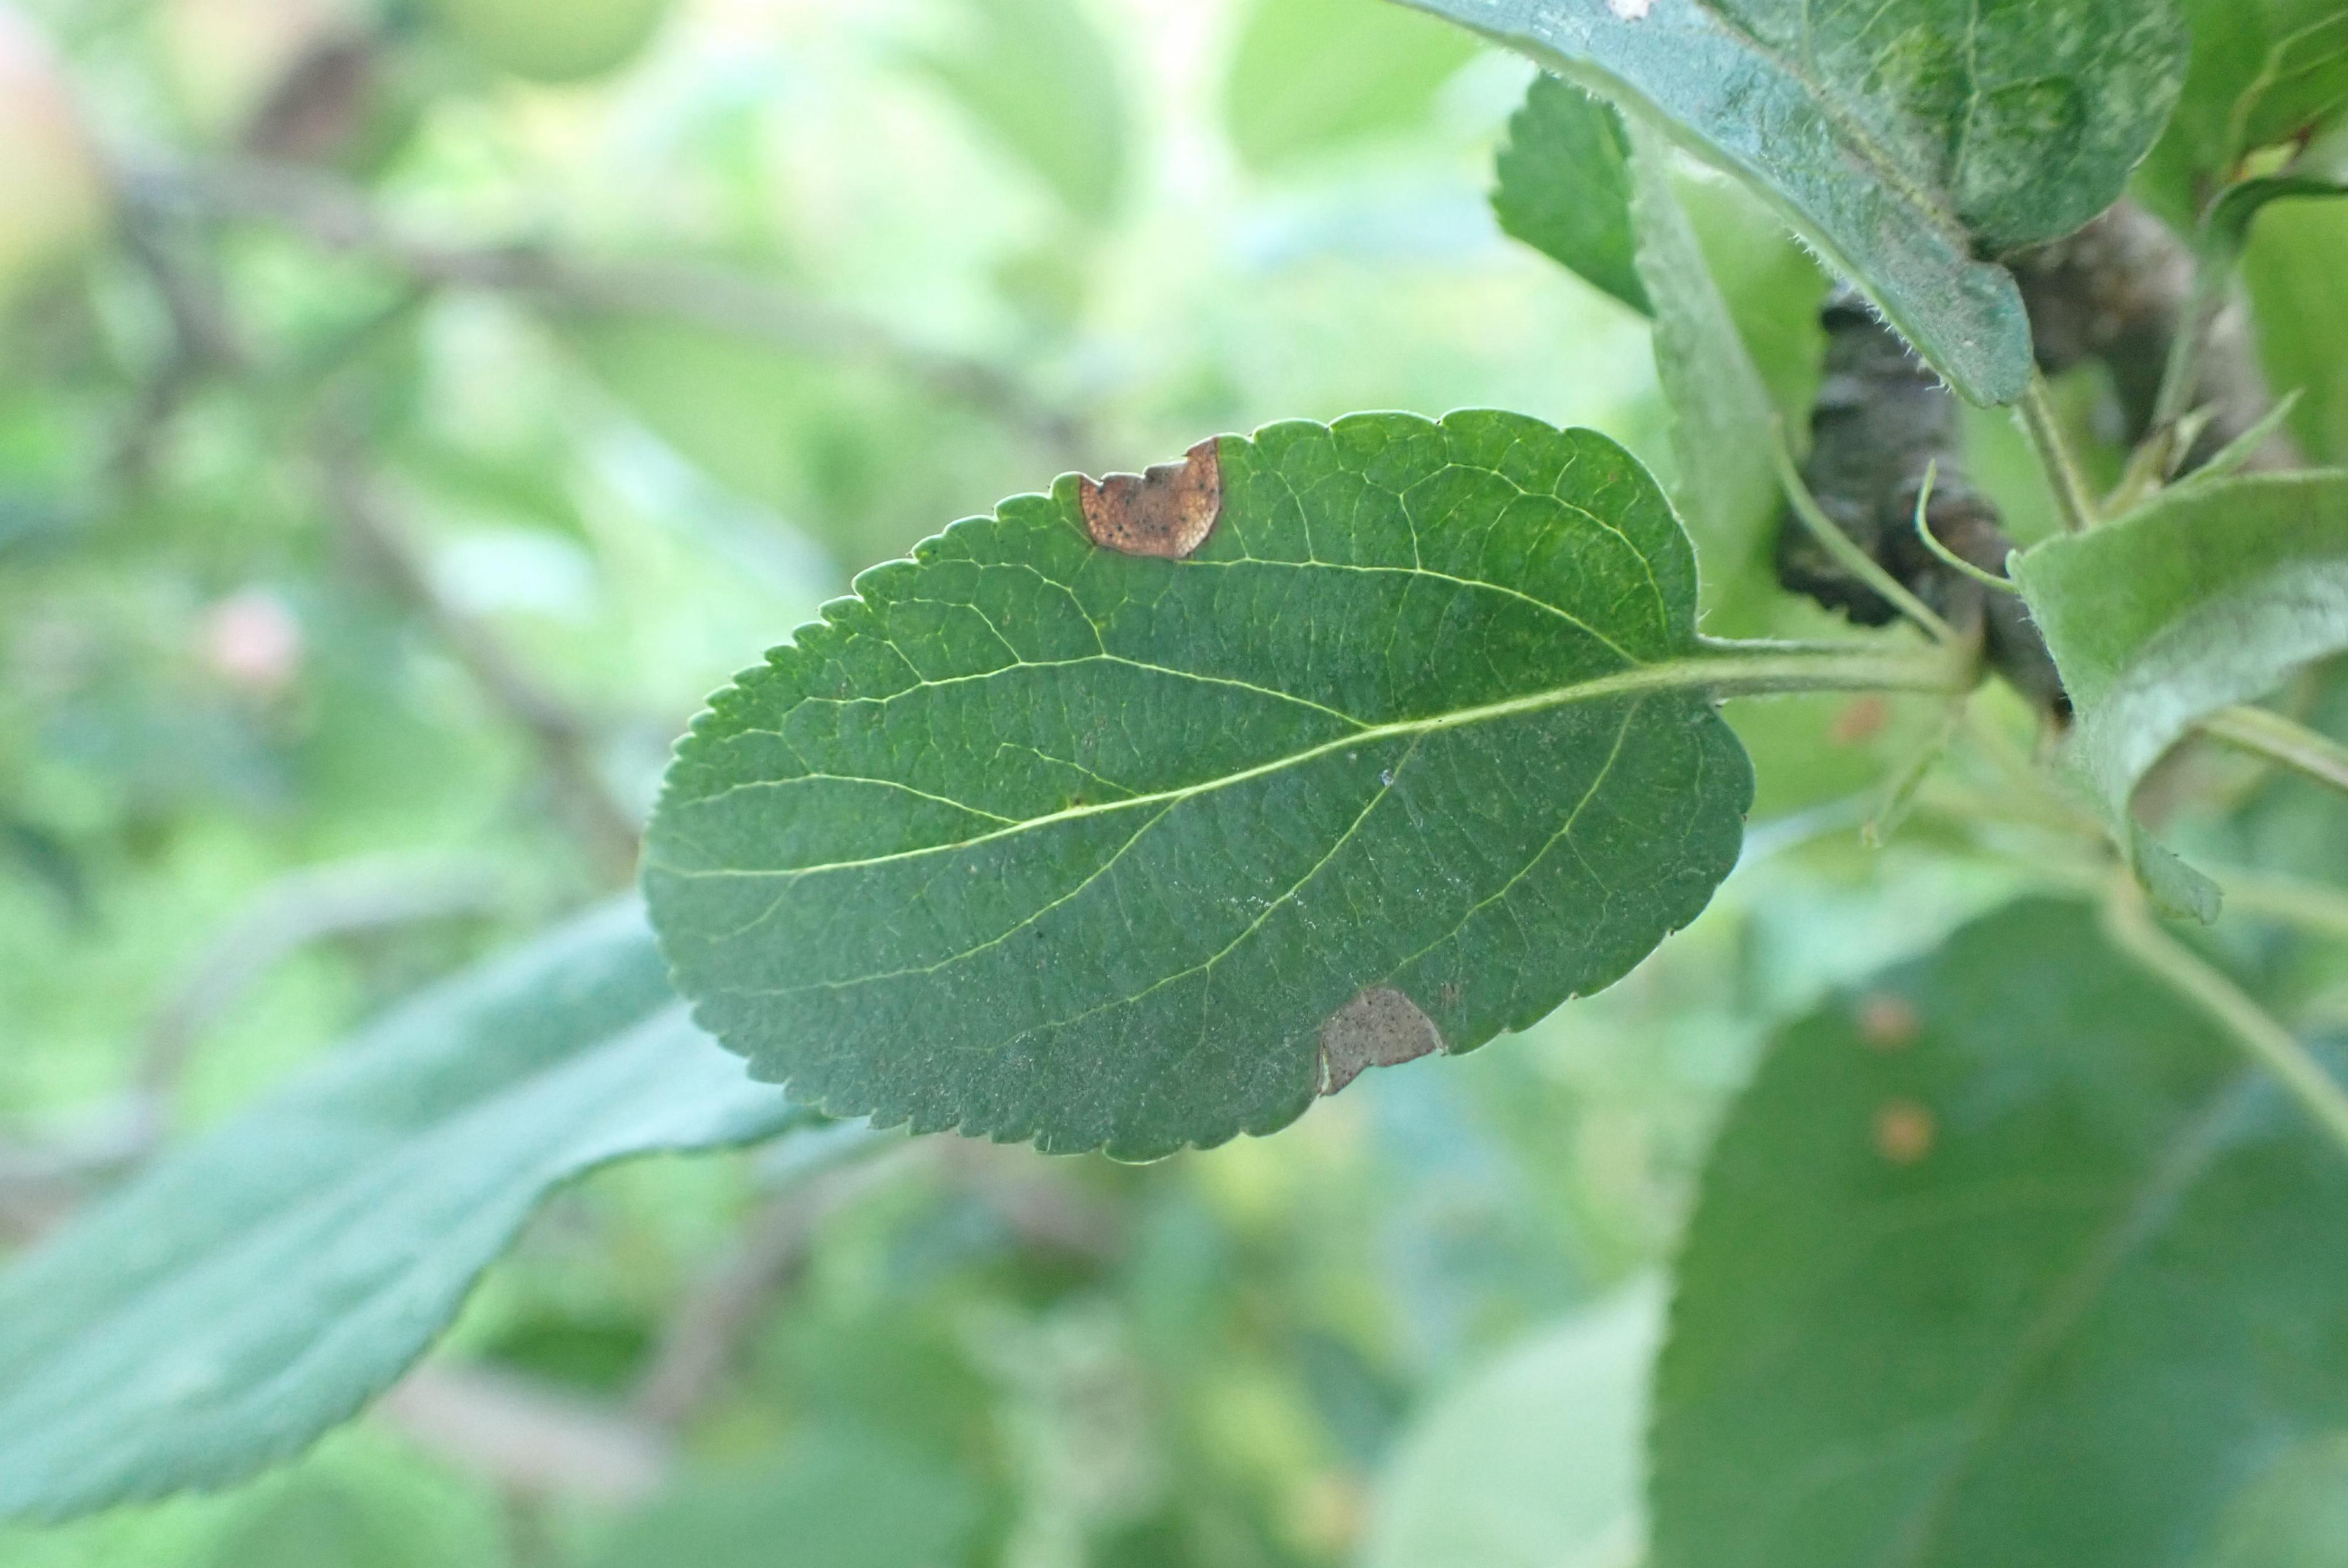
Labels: frog_eye_leaf_spot